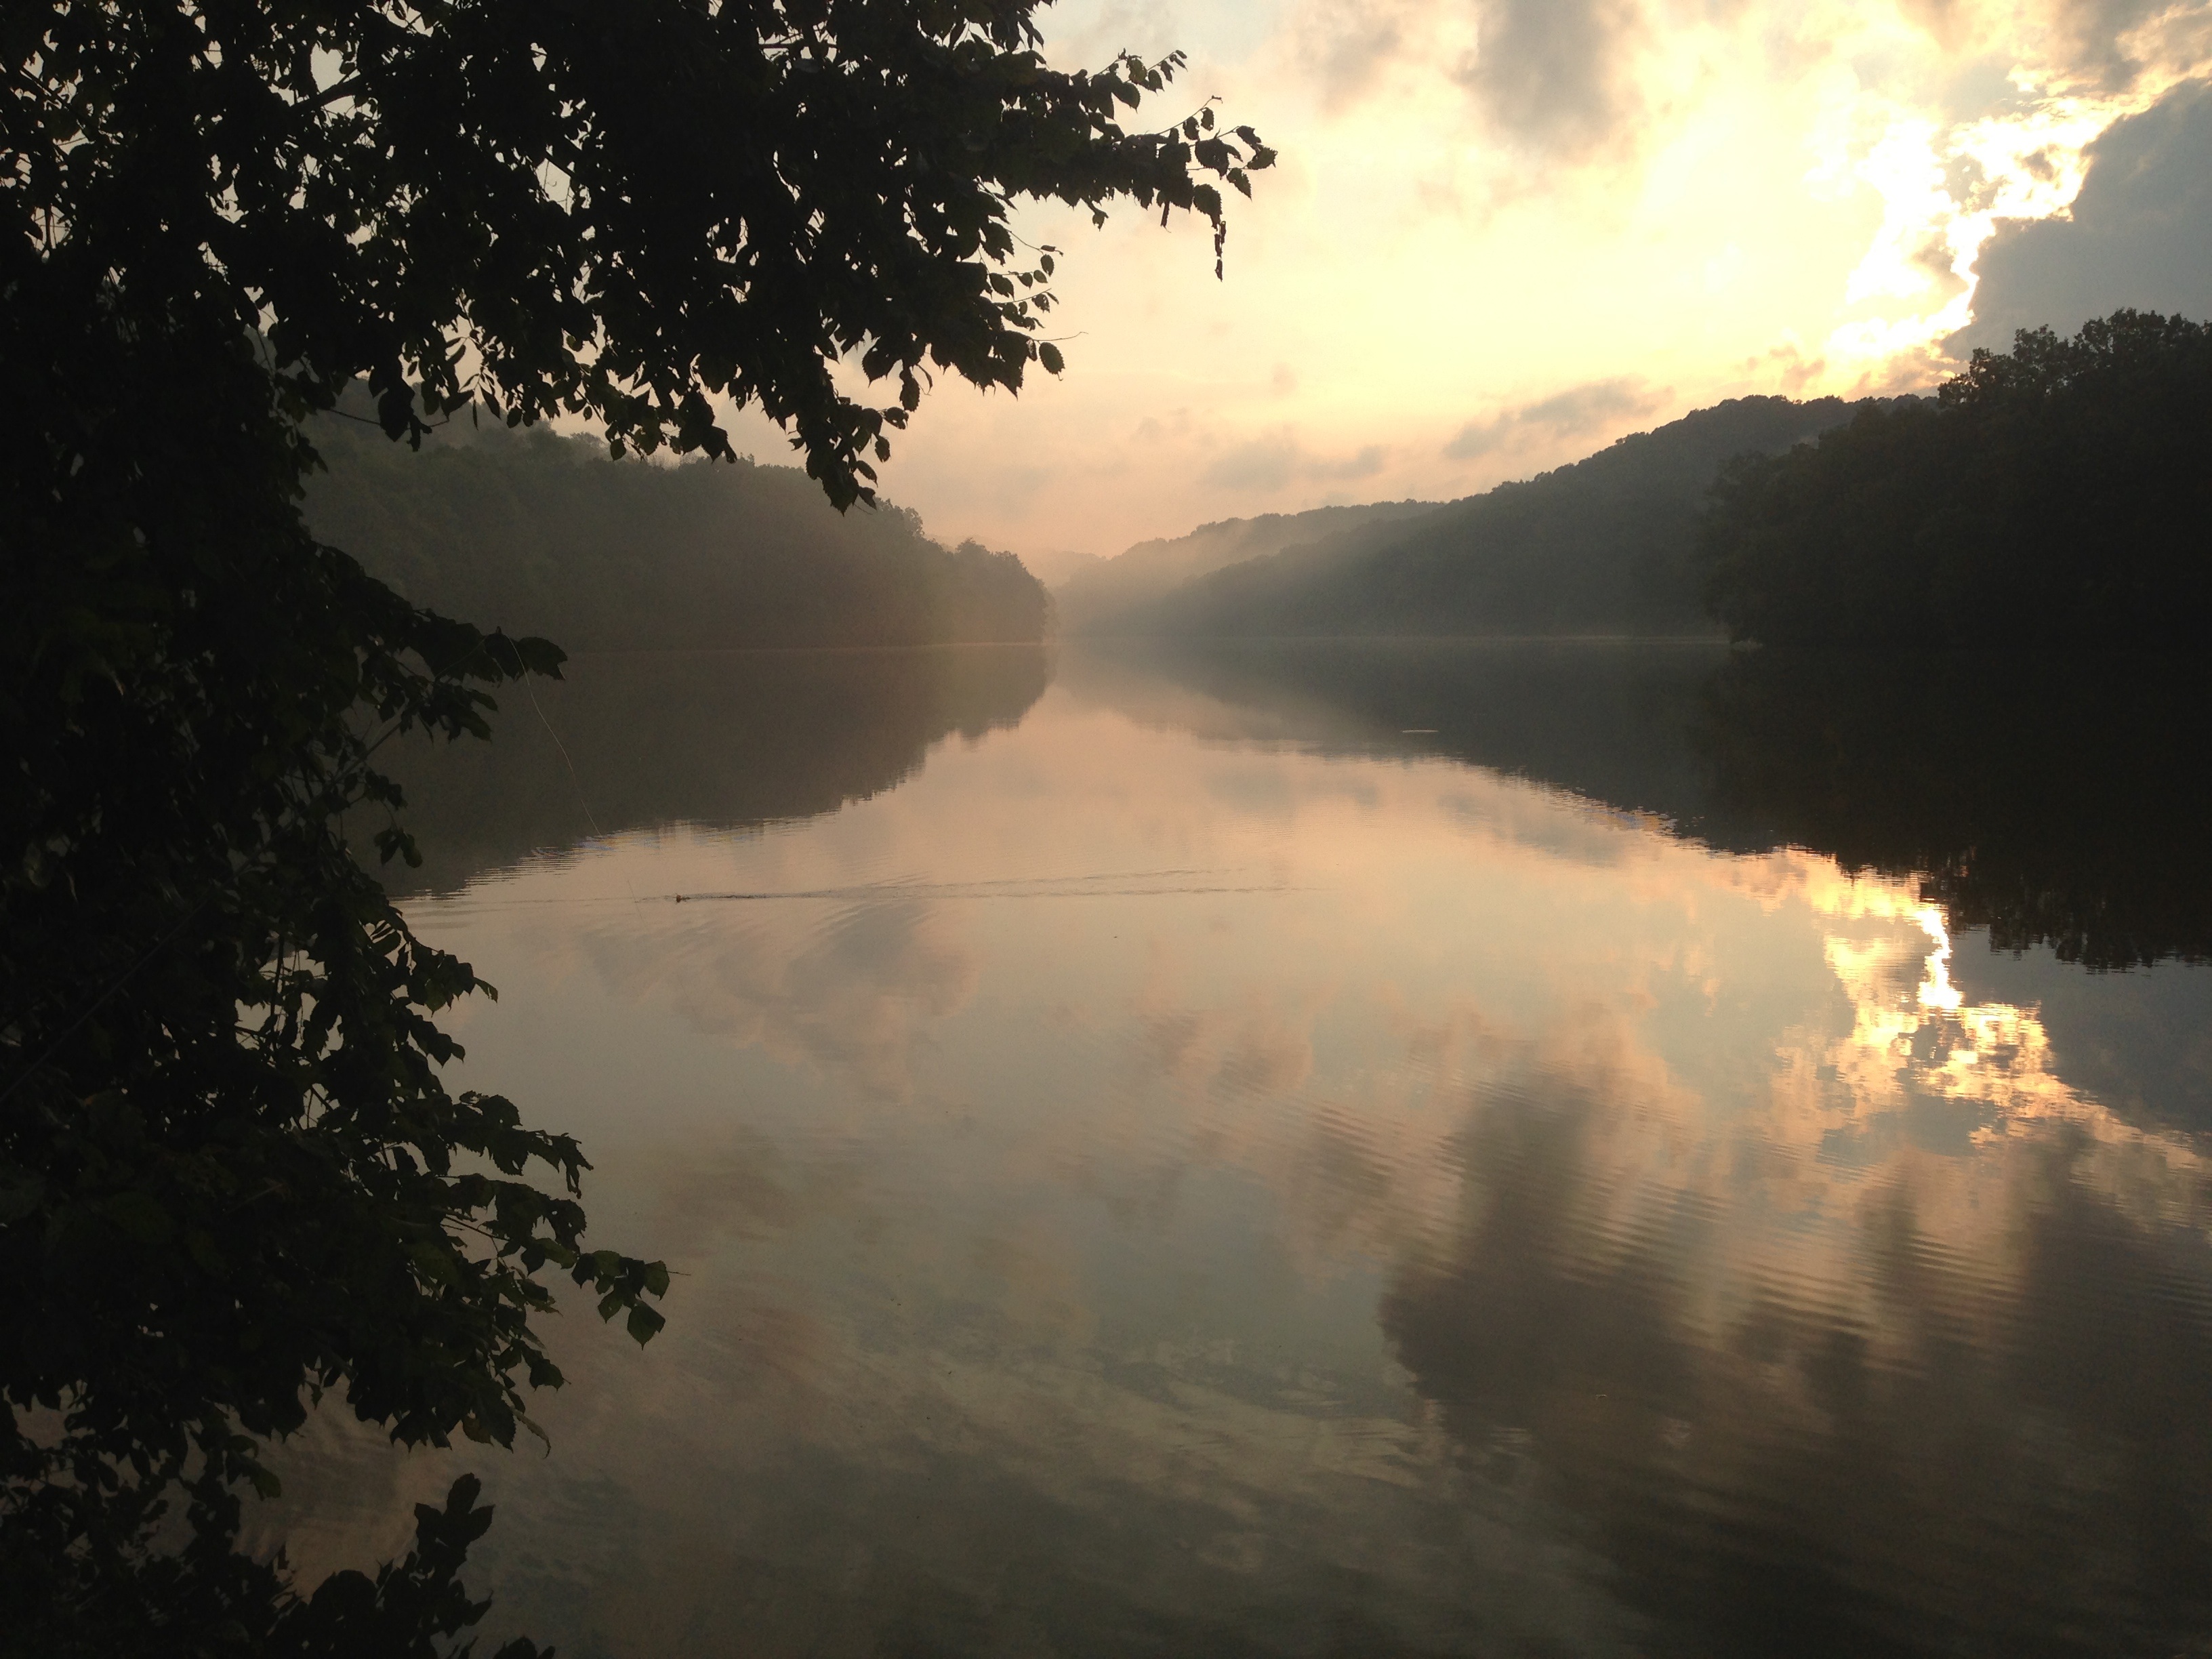
tree, water, nature, outdoor, mountain, cloud, sky, sun, fog, sunrise, sunset, mist, sunlight, morning, lake, dawn, atmosphere, river, travel, dusk, evening, reflection, tranquil, natural, scenery, atmospheric phenomenon